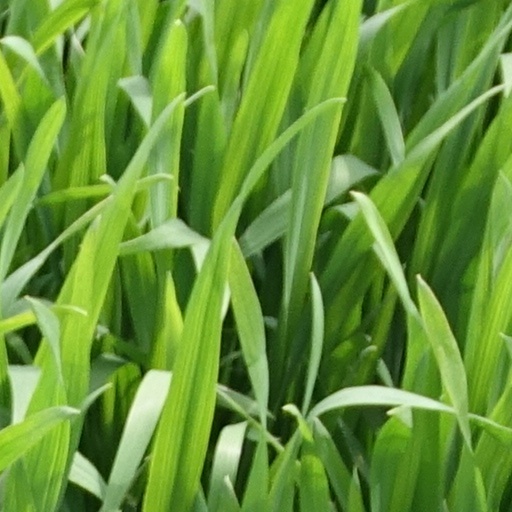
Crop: wheat